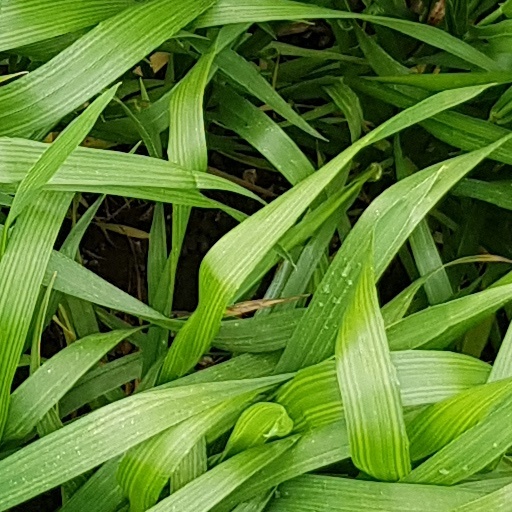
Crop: wheat